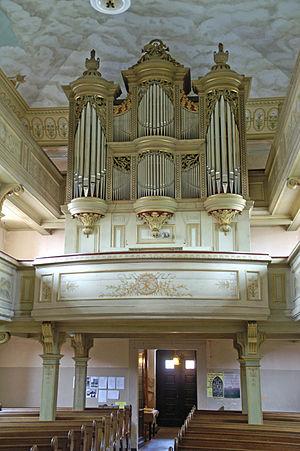
Orgue de l'église paroissiale de Zitzschen, près de Zwenkau, en Saxe, arrondissement de Leipzig, construit par Johann Gottlob et Christian Wilhelm Trampeli en 1795.